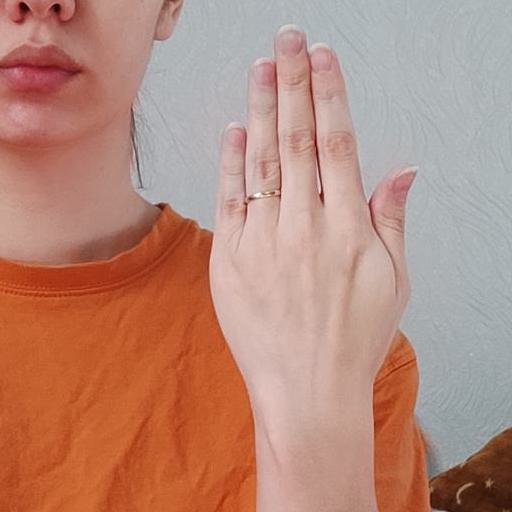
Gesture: stop_inverted